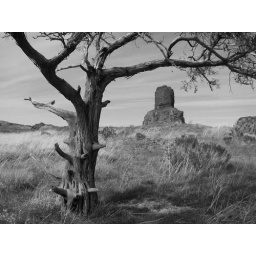
Stones 55's picture in black and white